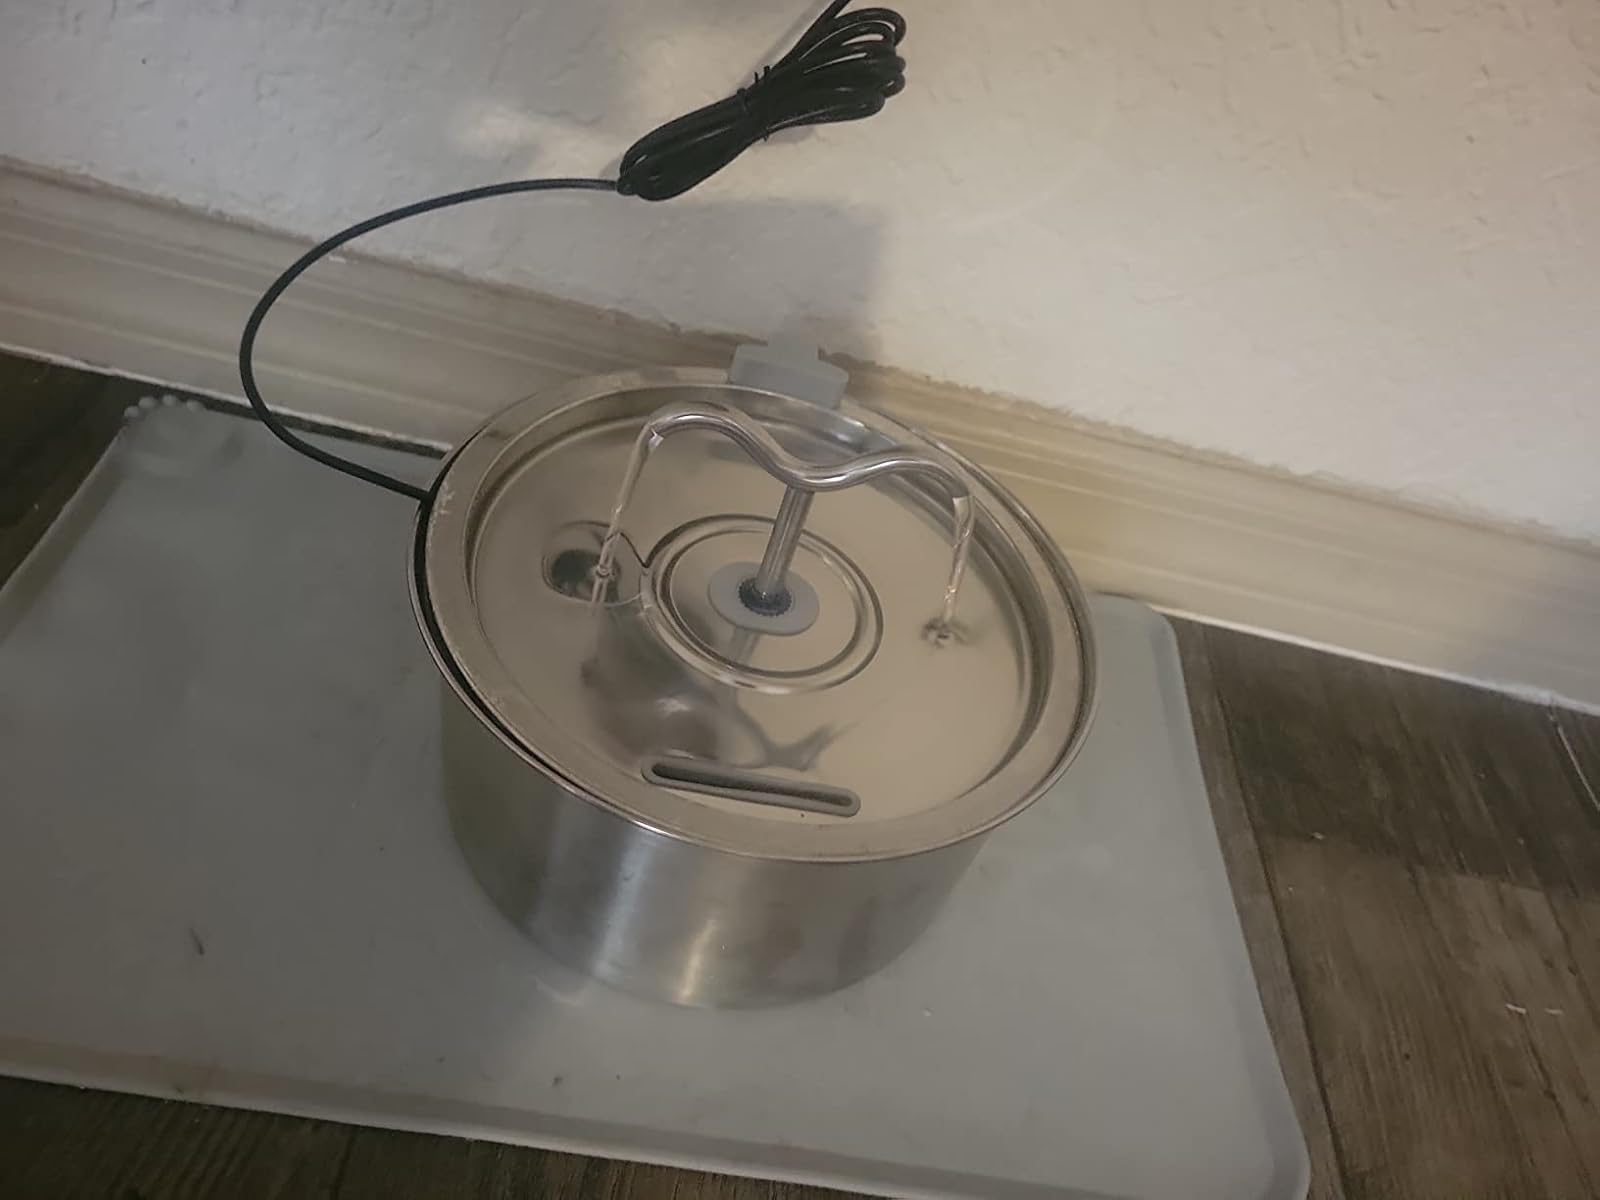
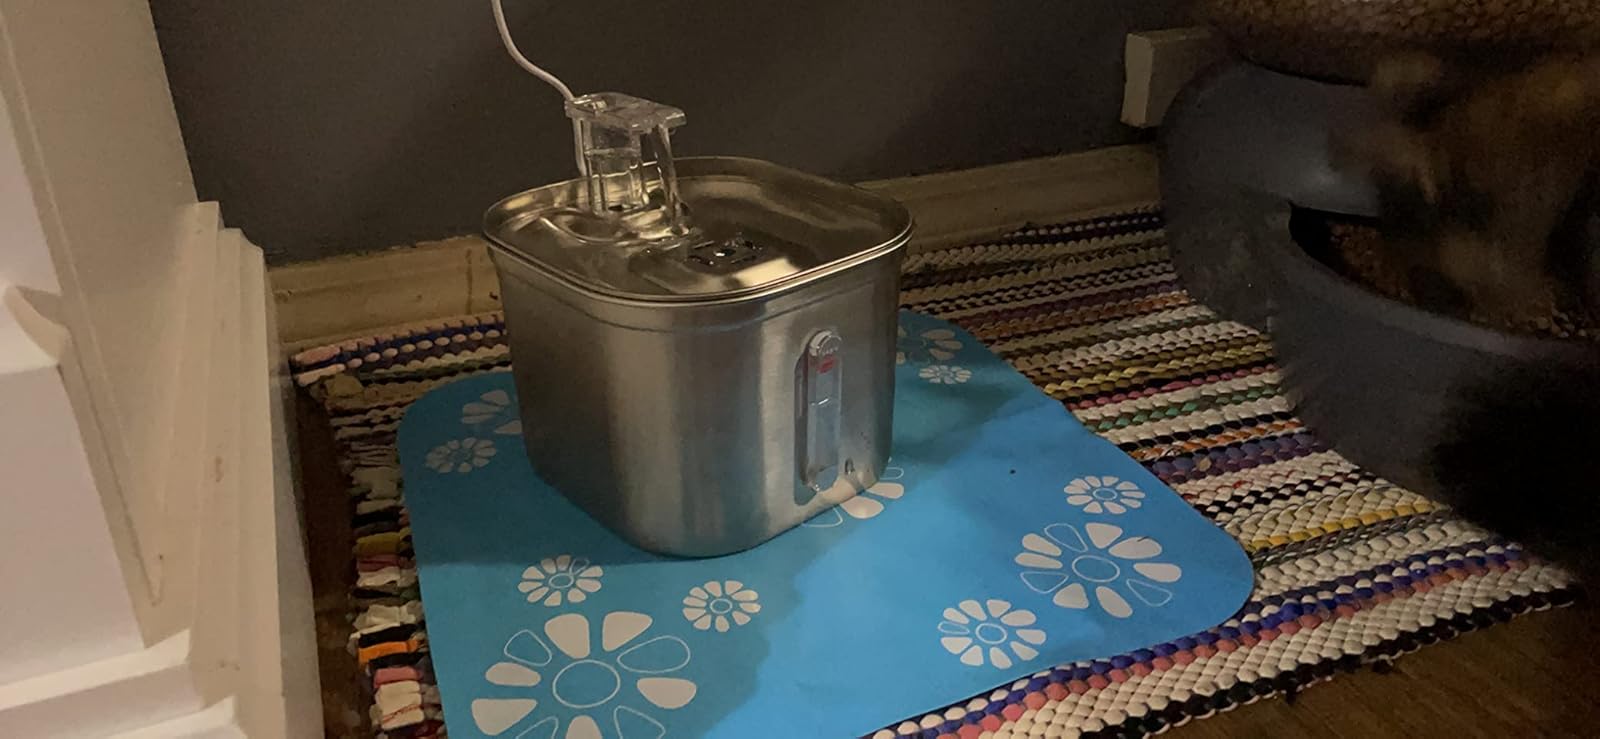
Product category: items_bowl
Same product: no